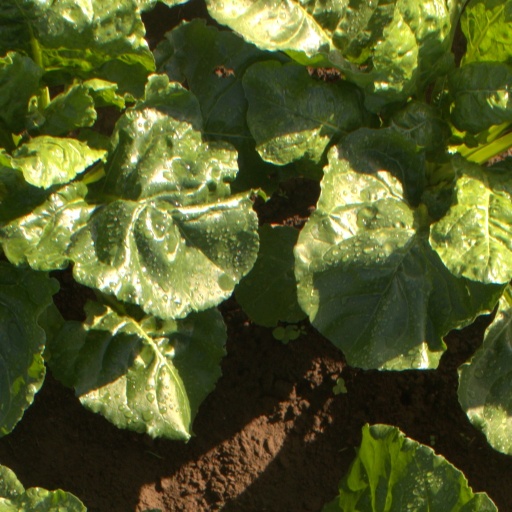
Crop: sugar beet